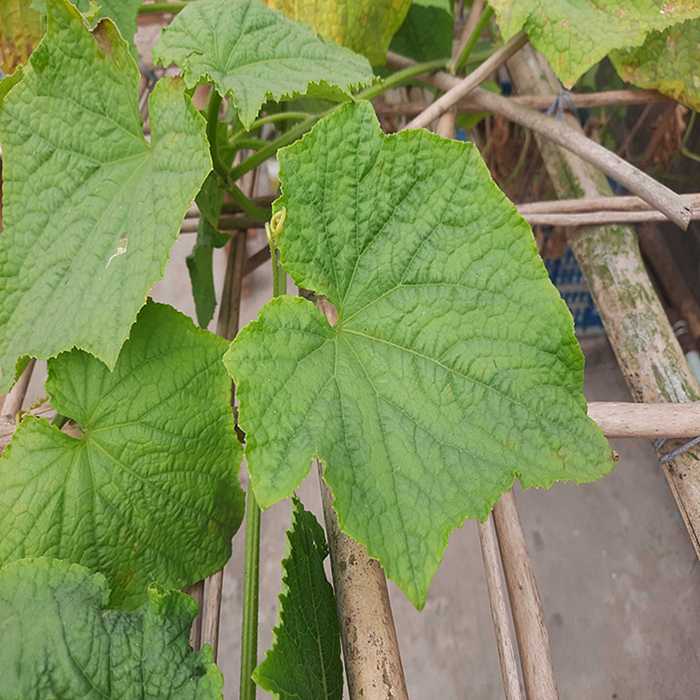
Plant: Cucumber
Label: Fresh leaf